Louis-Numa Baragnon

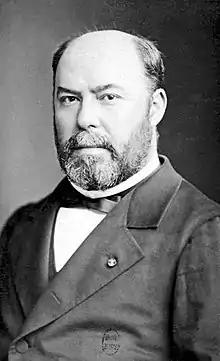

Pierre Joseph Louis Numa Baragnon (24 November 1835, in Nîmes – 18 May 1892) was a French Legitimist politician. He was a member of the National Assembly from 1871 to 1876, a member of the Chamber of Deputies in 1878, and a Life Senator from 1878 to 1892.